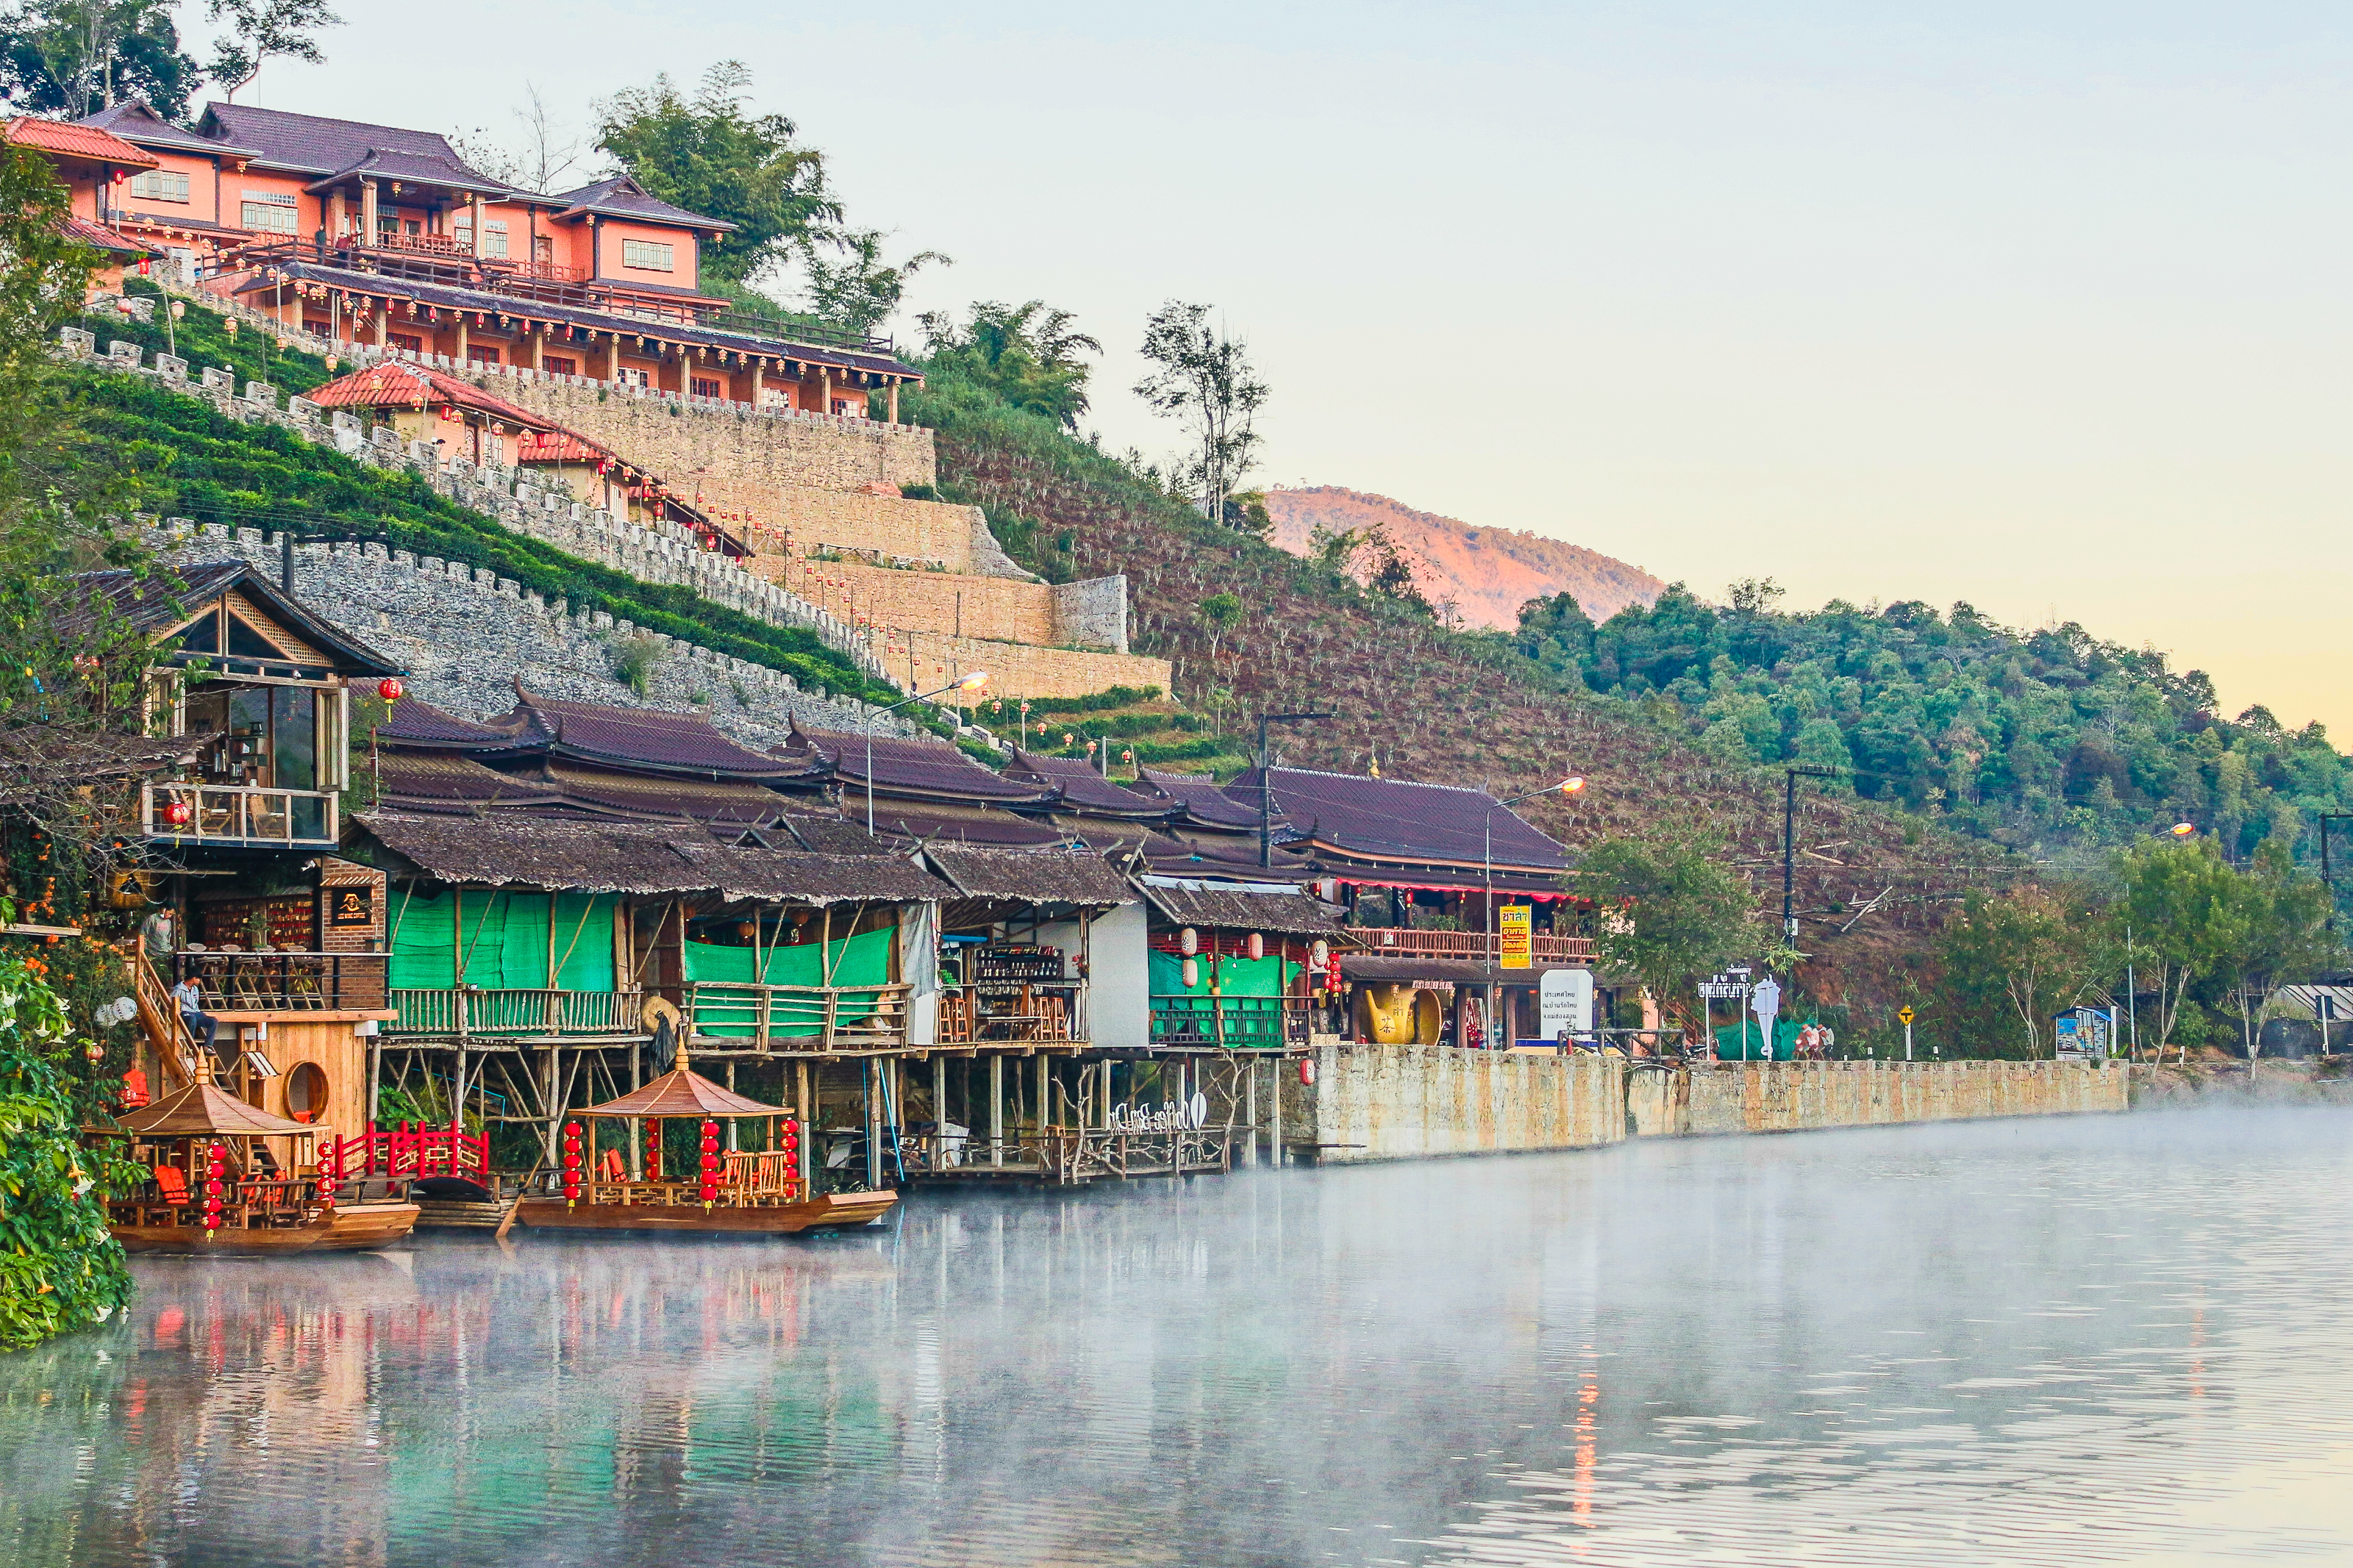
forest, shadow, traveler, sunshine, magnificent, cold, holiday, ban, mist, summer, settlement, mae, beautiful, chinese, tea, mountain, view, son, romantic, design, thailand, national, sunny, village, day, park, sky, green, journey, natural, wallpaper, nature, relax, cool, tree, thai, water, hmong, hong, sunlight, field, light, background, river, travel, lake, landscape, fog, town, chinese architecture, waterway, architecture, transport, hill station, reflection, tourism, building, rural area, leisure, temple, adaptation, city, house, home, historic site, vacation, hill, vehicle